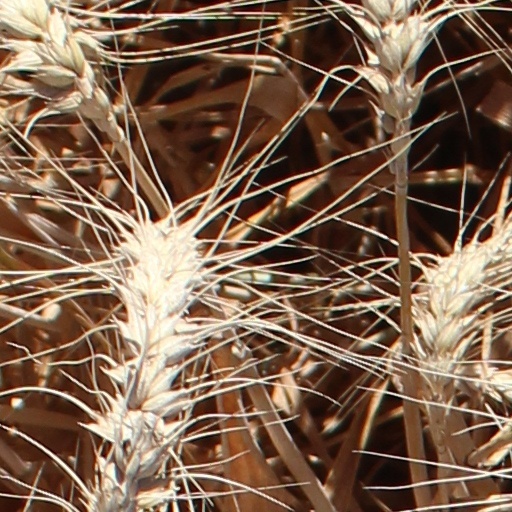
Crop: wheat